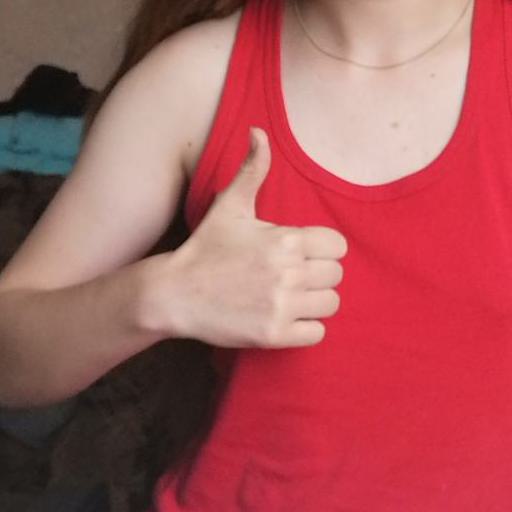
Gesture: like